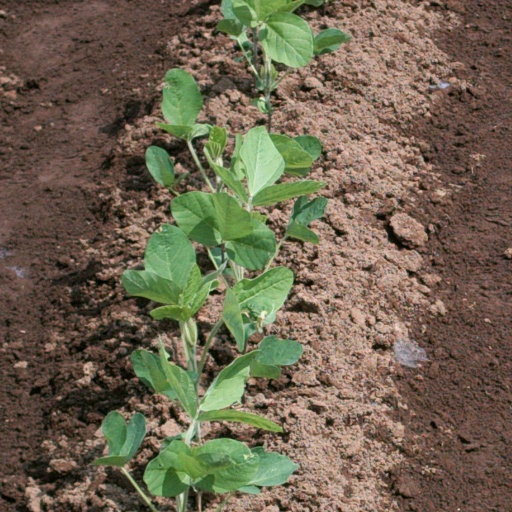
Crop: soybean